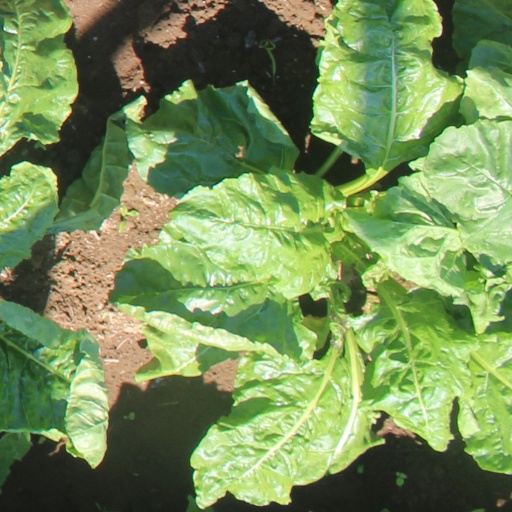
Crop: sugar beet